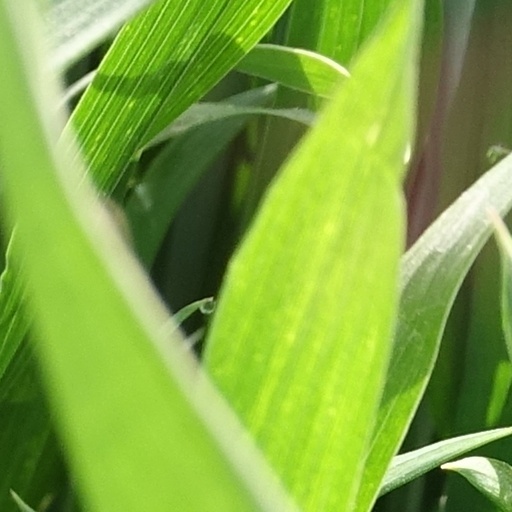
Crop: wheat